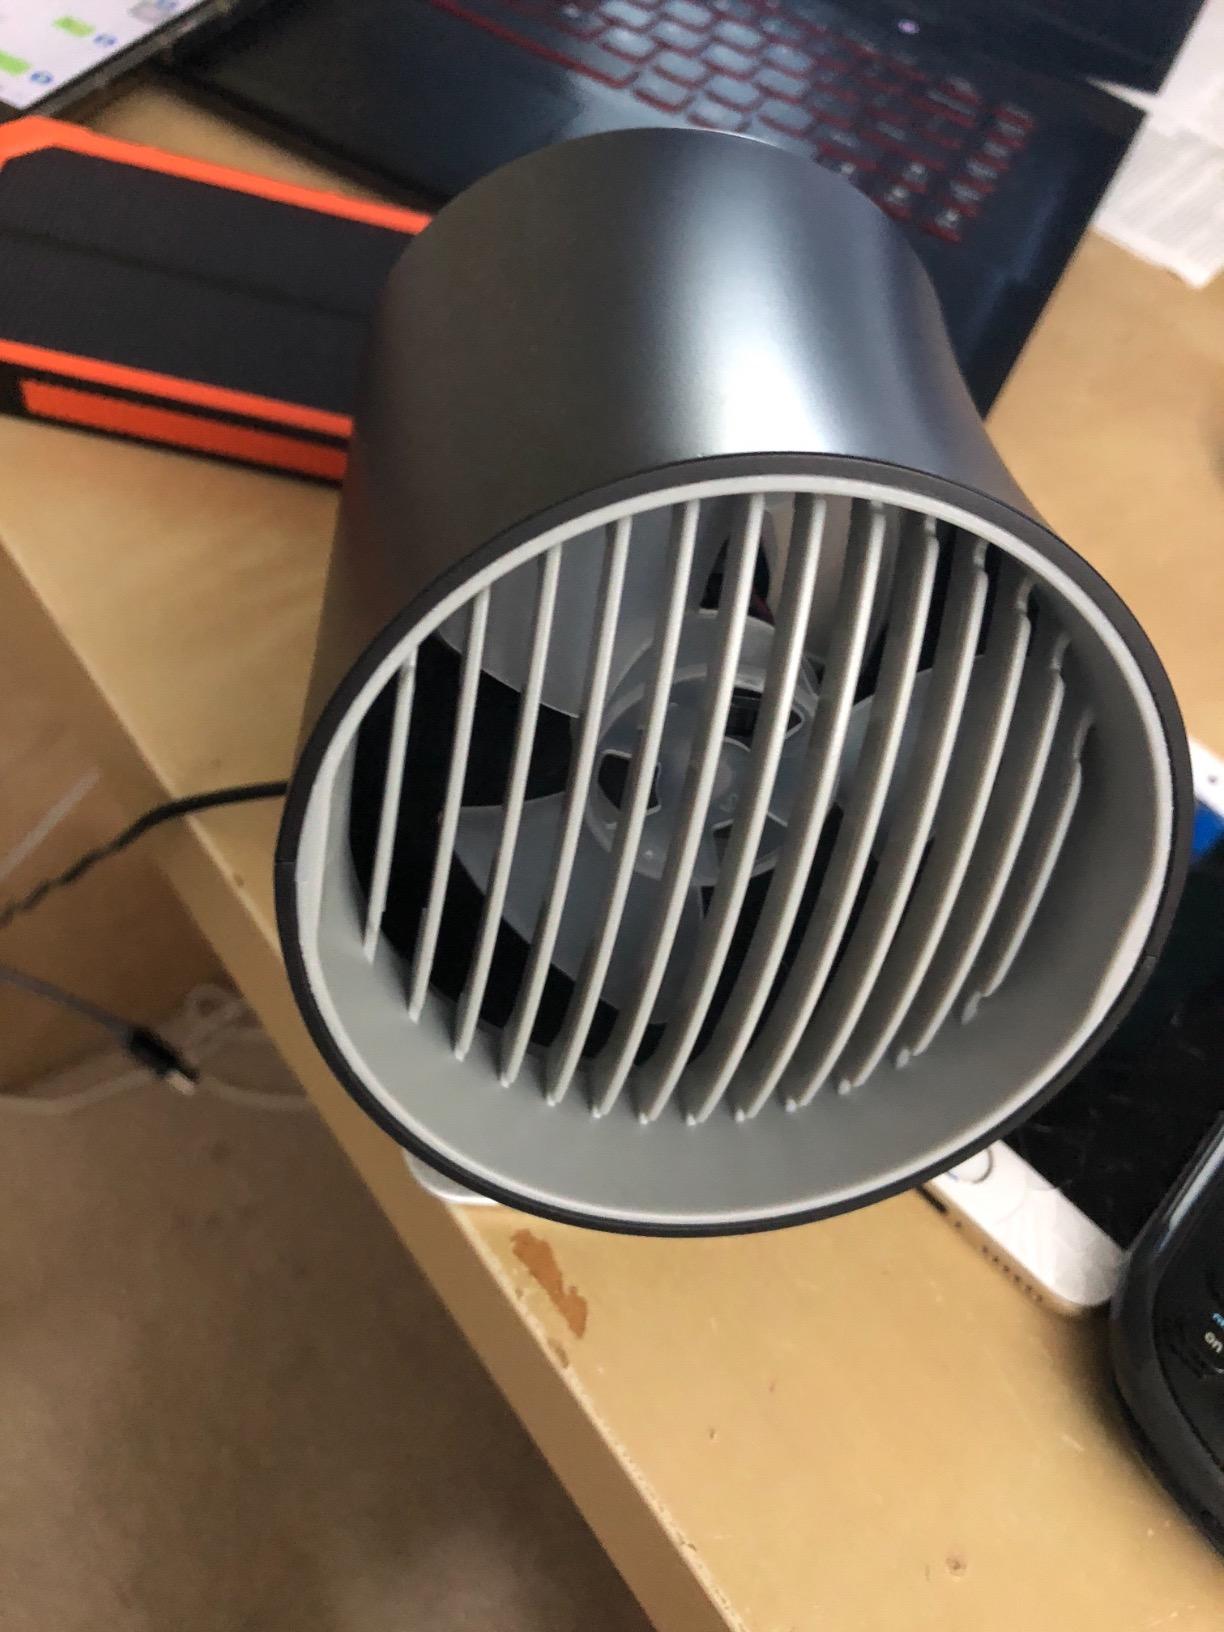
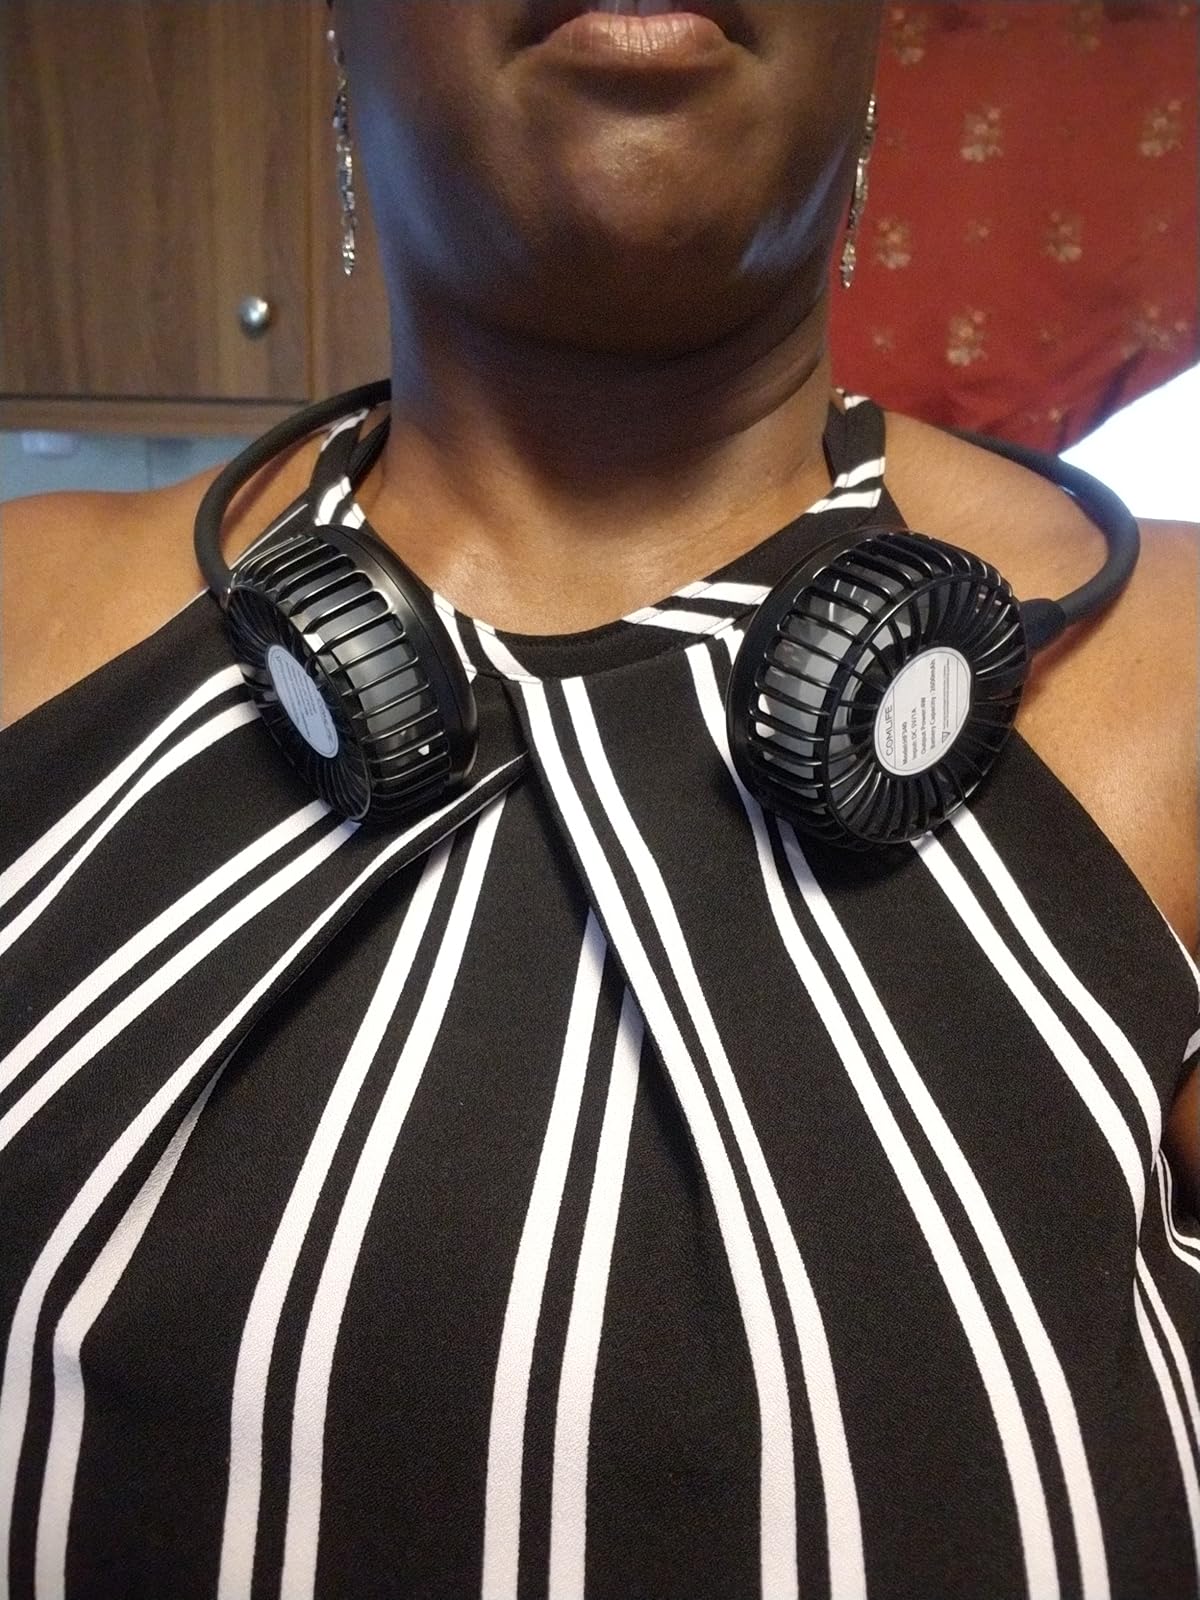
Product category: fan
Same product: no